Pathfinder Platoon

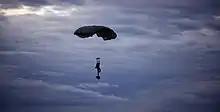

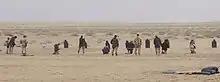

During the Second World War small groups of parachute soldiers were formed into pathfinder units, to parachute ahead of the main force. Their tasks were to mark the drop zones (DZ) or landing zones (LZ), set up radio beacons as a guide for the aircraft carrying the main force and to clear and protect the area as the main force arrive.